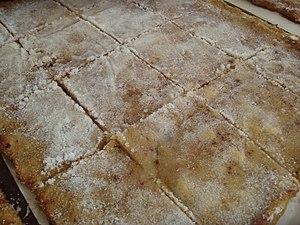
Coke de patate douce La patate douce est un bonbon traditionnel et simple du régime méditerranéen. Ingrédients: 1 kg de patates douces, 200 gr. farine, sucre et huile d'olive.